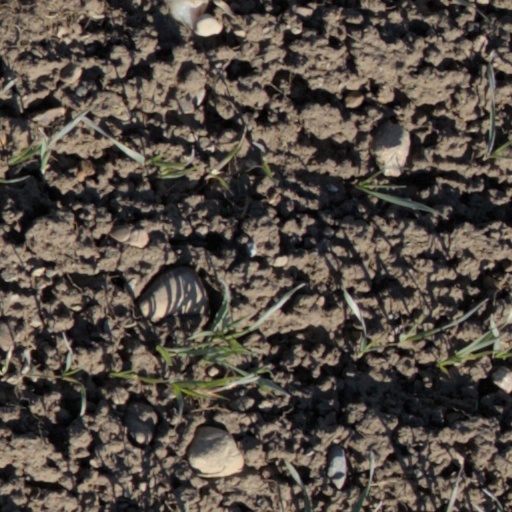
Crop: wheat